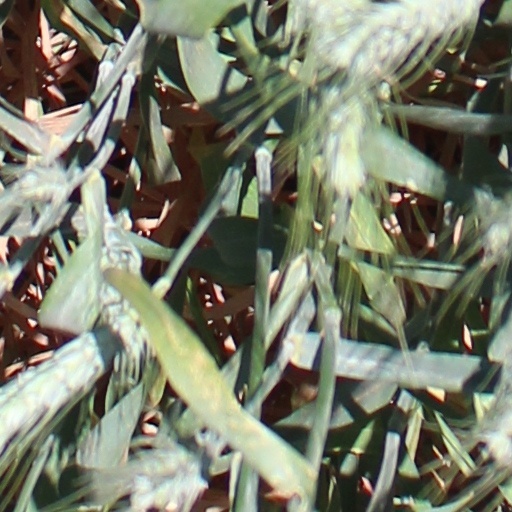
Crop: wheat